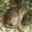
Label: frog